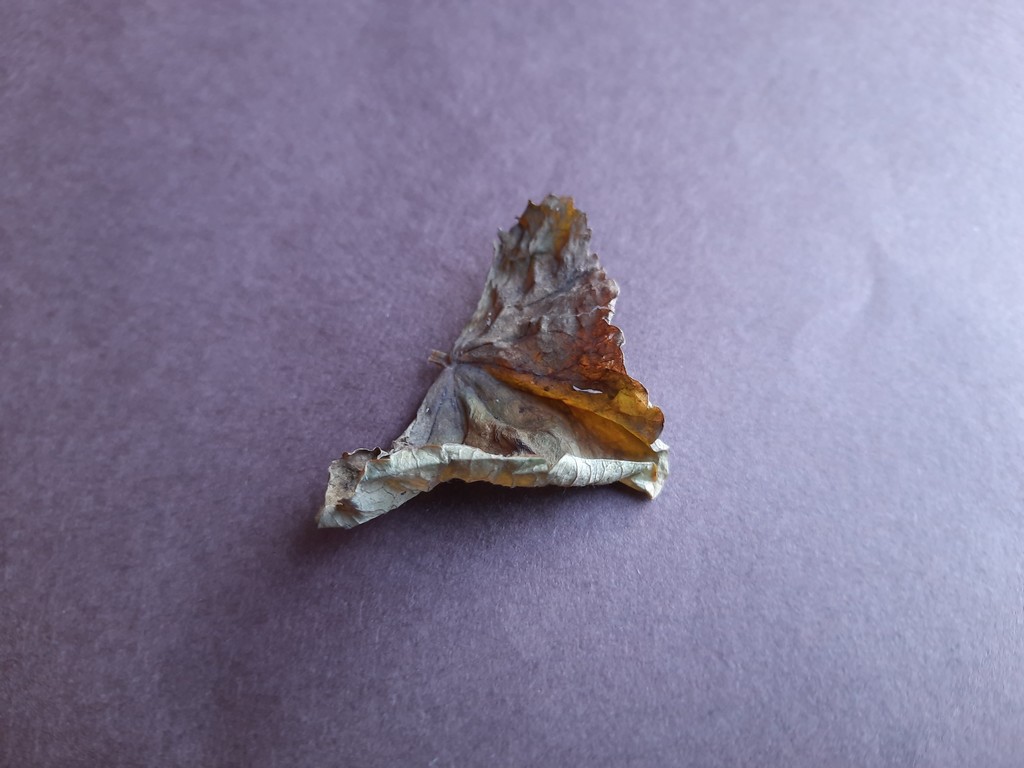
Label: Dried